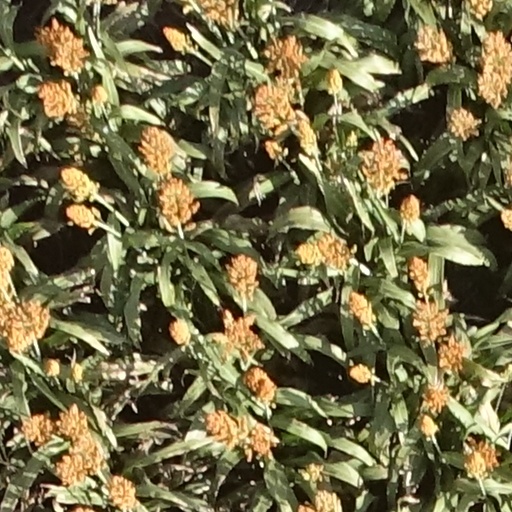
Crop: sorghum